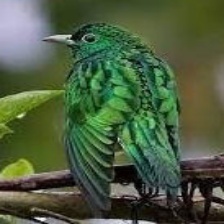
Species: AFRICAN EMERALD CUCKOO
Scientific name: CHRYSOCOCCYX CUPREUS